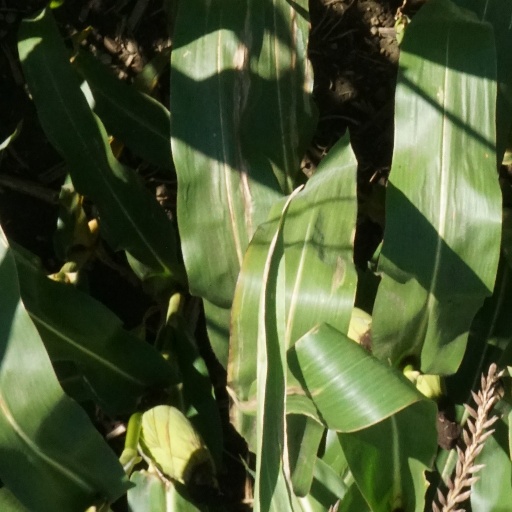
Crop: maize; corn